Bertus Caldenhove

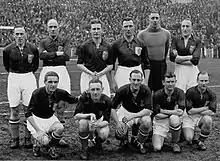
The Dutch national team (1938): Caldenhove standing, 2nd from the left.

Bernardus Joannes Caldenhove (19 January 1914 – 30 July 1983) was a Dutch football defender who played for the Netherlands in the 1938 FIFA World Cup.